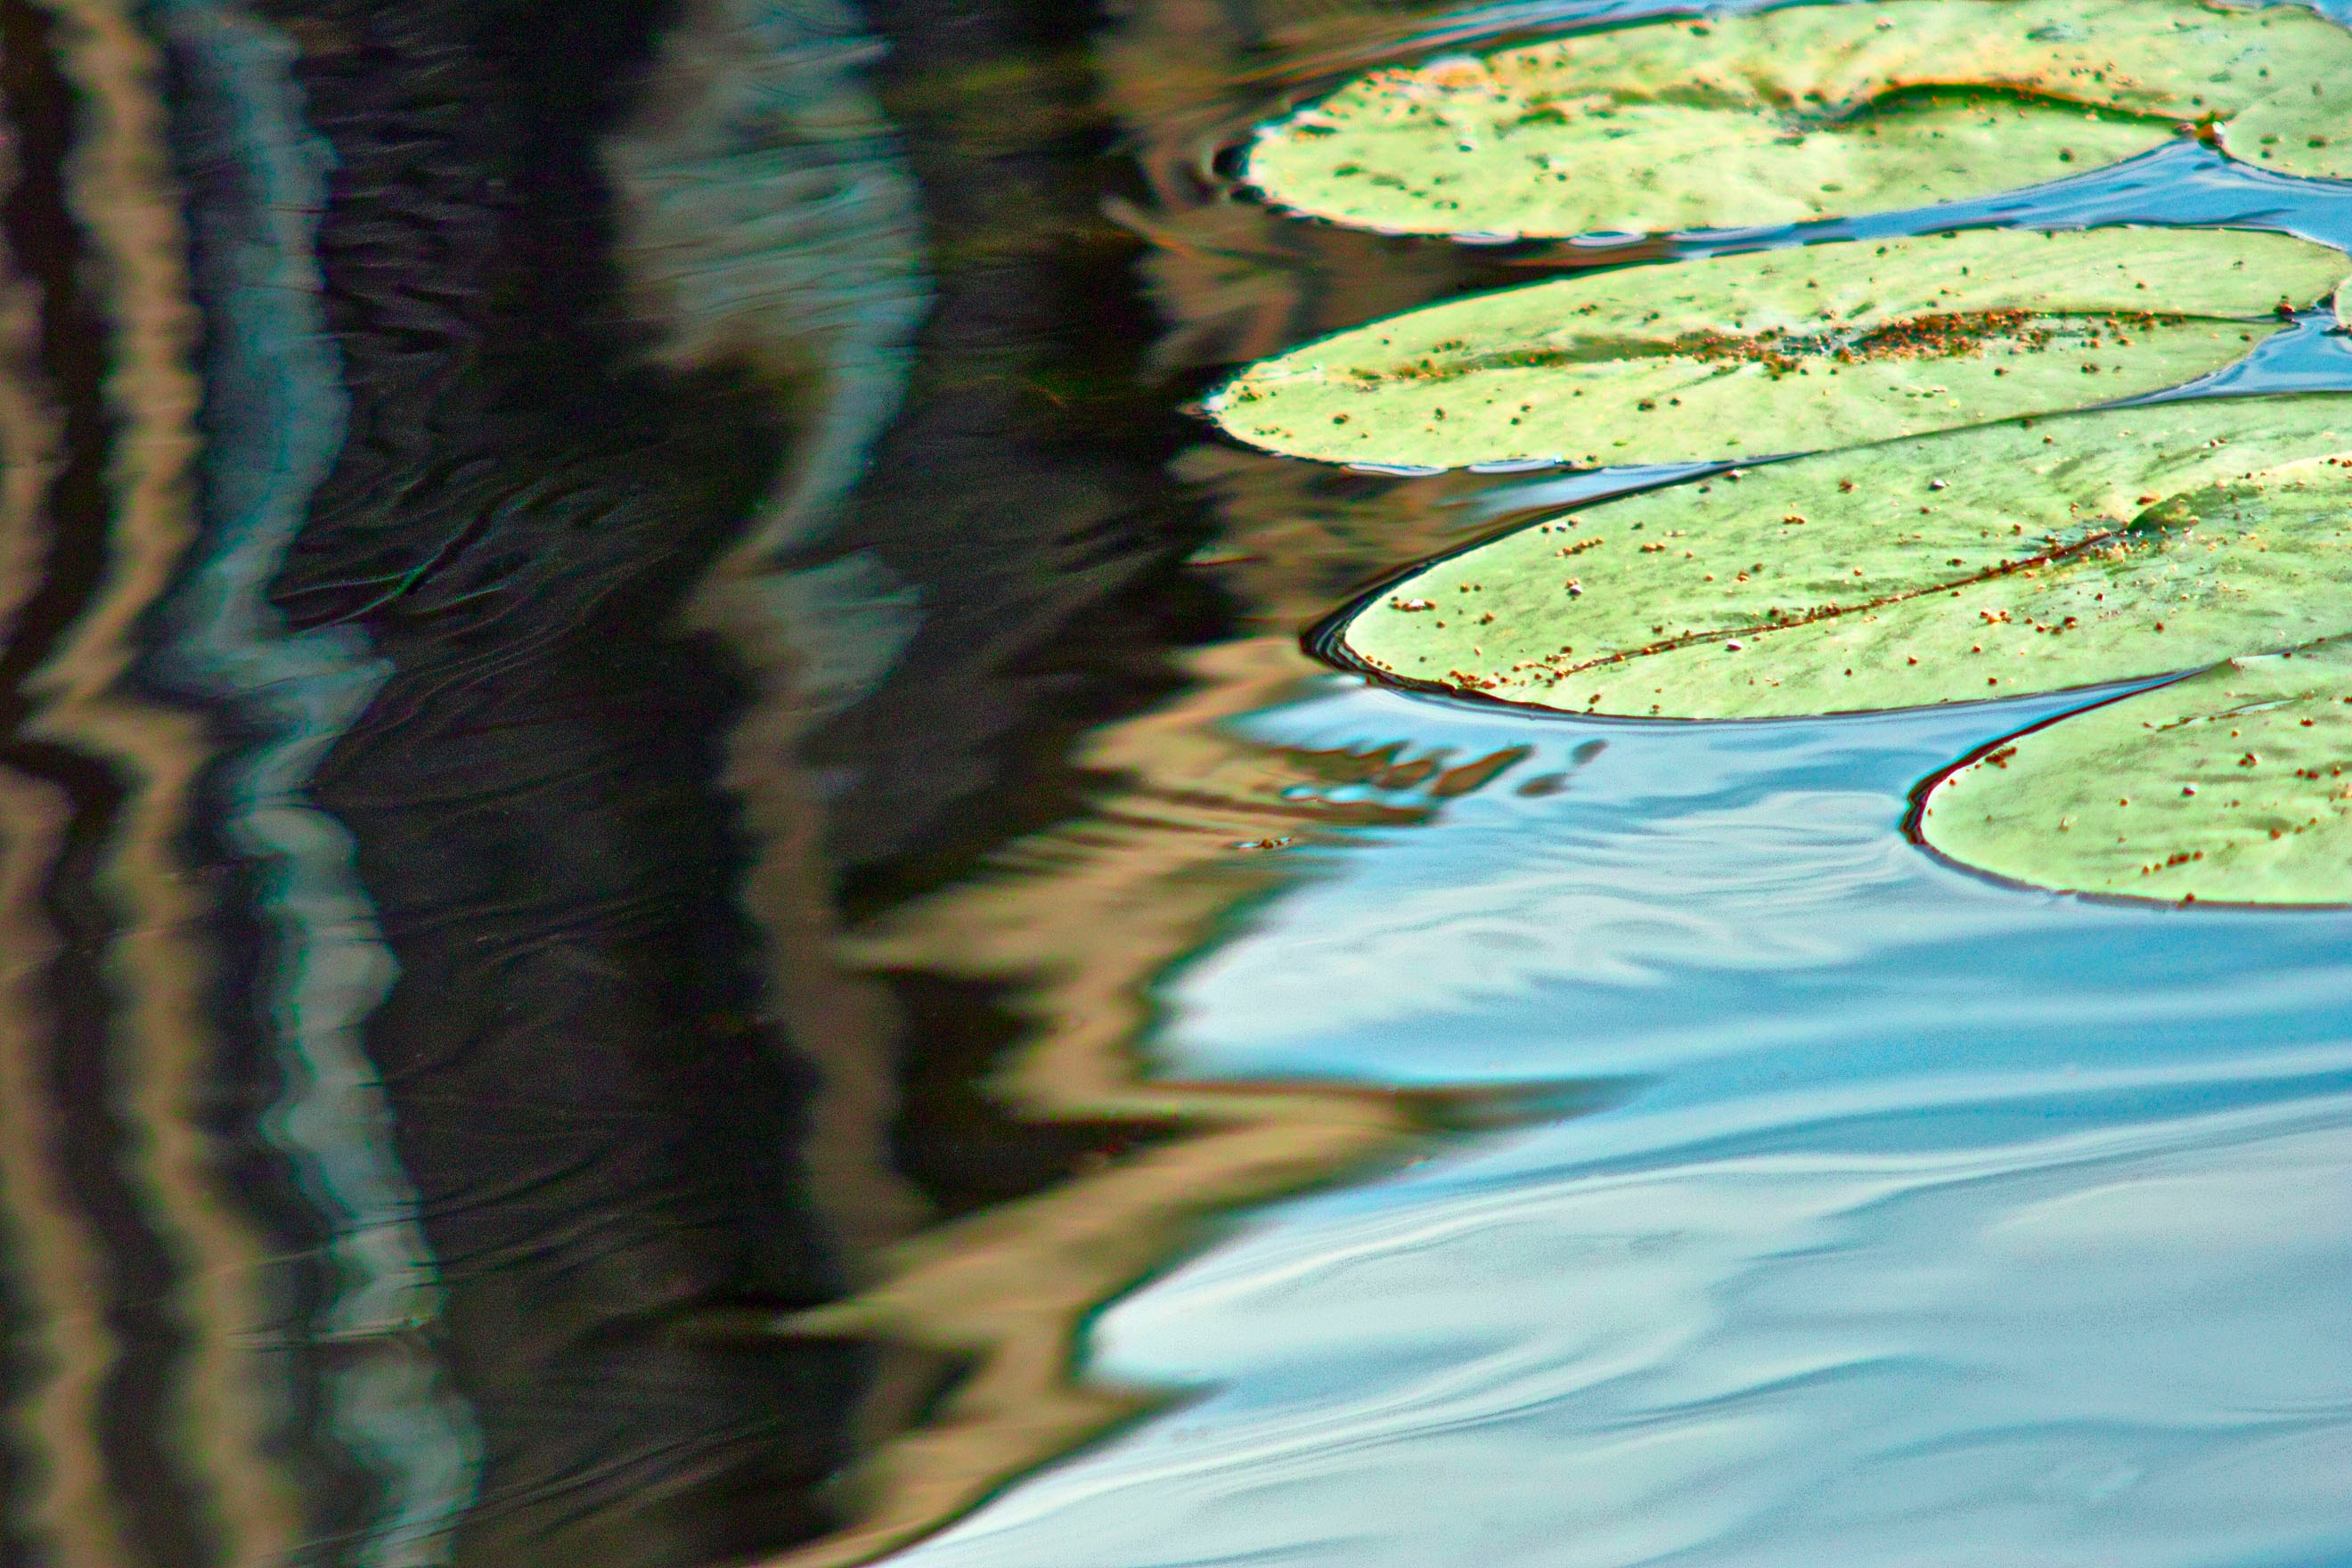
tree, water, nature, plant, leaf, flower, pond, green, reflection, color, botany, blue, flora, water lily, seattle, close up, leaves, lily, macro photography